South Wales Coalfield

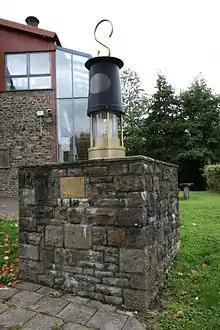
Mining memorial at Rhondda Heritage Park

As the mines and other industries rapidly expanded throughout the coalfield, nearby towns also expanded to meet the demand for labour. In the first half of the nineteenth century, the development of ironworks saw the population of Merthyr Tydfil, in the northern part of the coalfield, increase from 7,700 in 1801 to 49,794 in 1861, making it the largest town in Wales. As Cardiff and other ports in South Wales grew to meet the demands for exporting iron, steel and coal in the later part of the nineteenth century, valleys that had previously been sparsely inhabited suddenly increased in population. The Rhondda valley grew from less than a thousand people in 1851 to more than 150,000 in 1911.